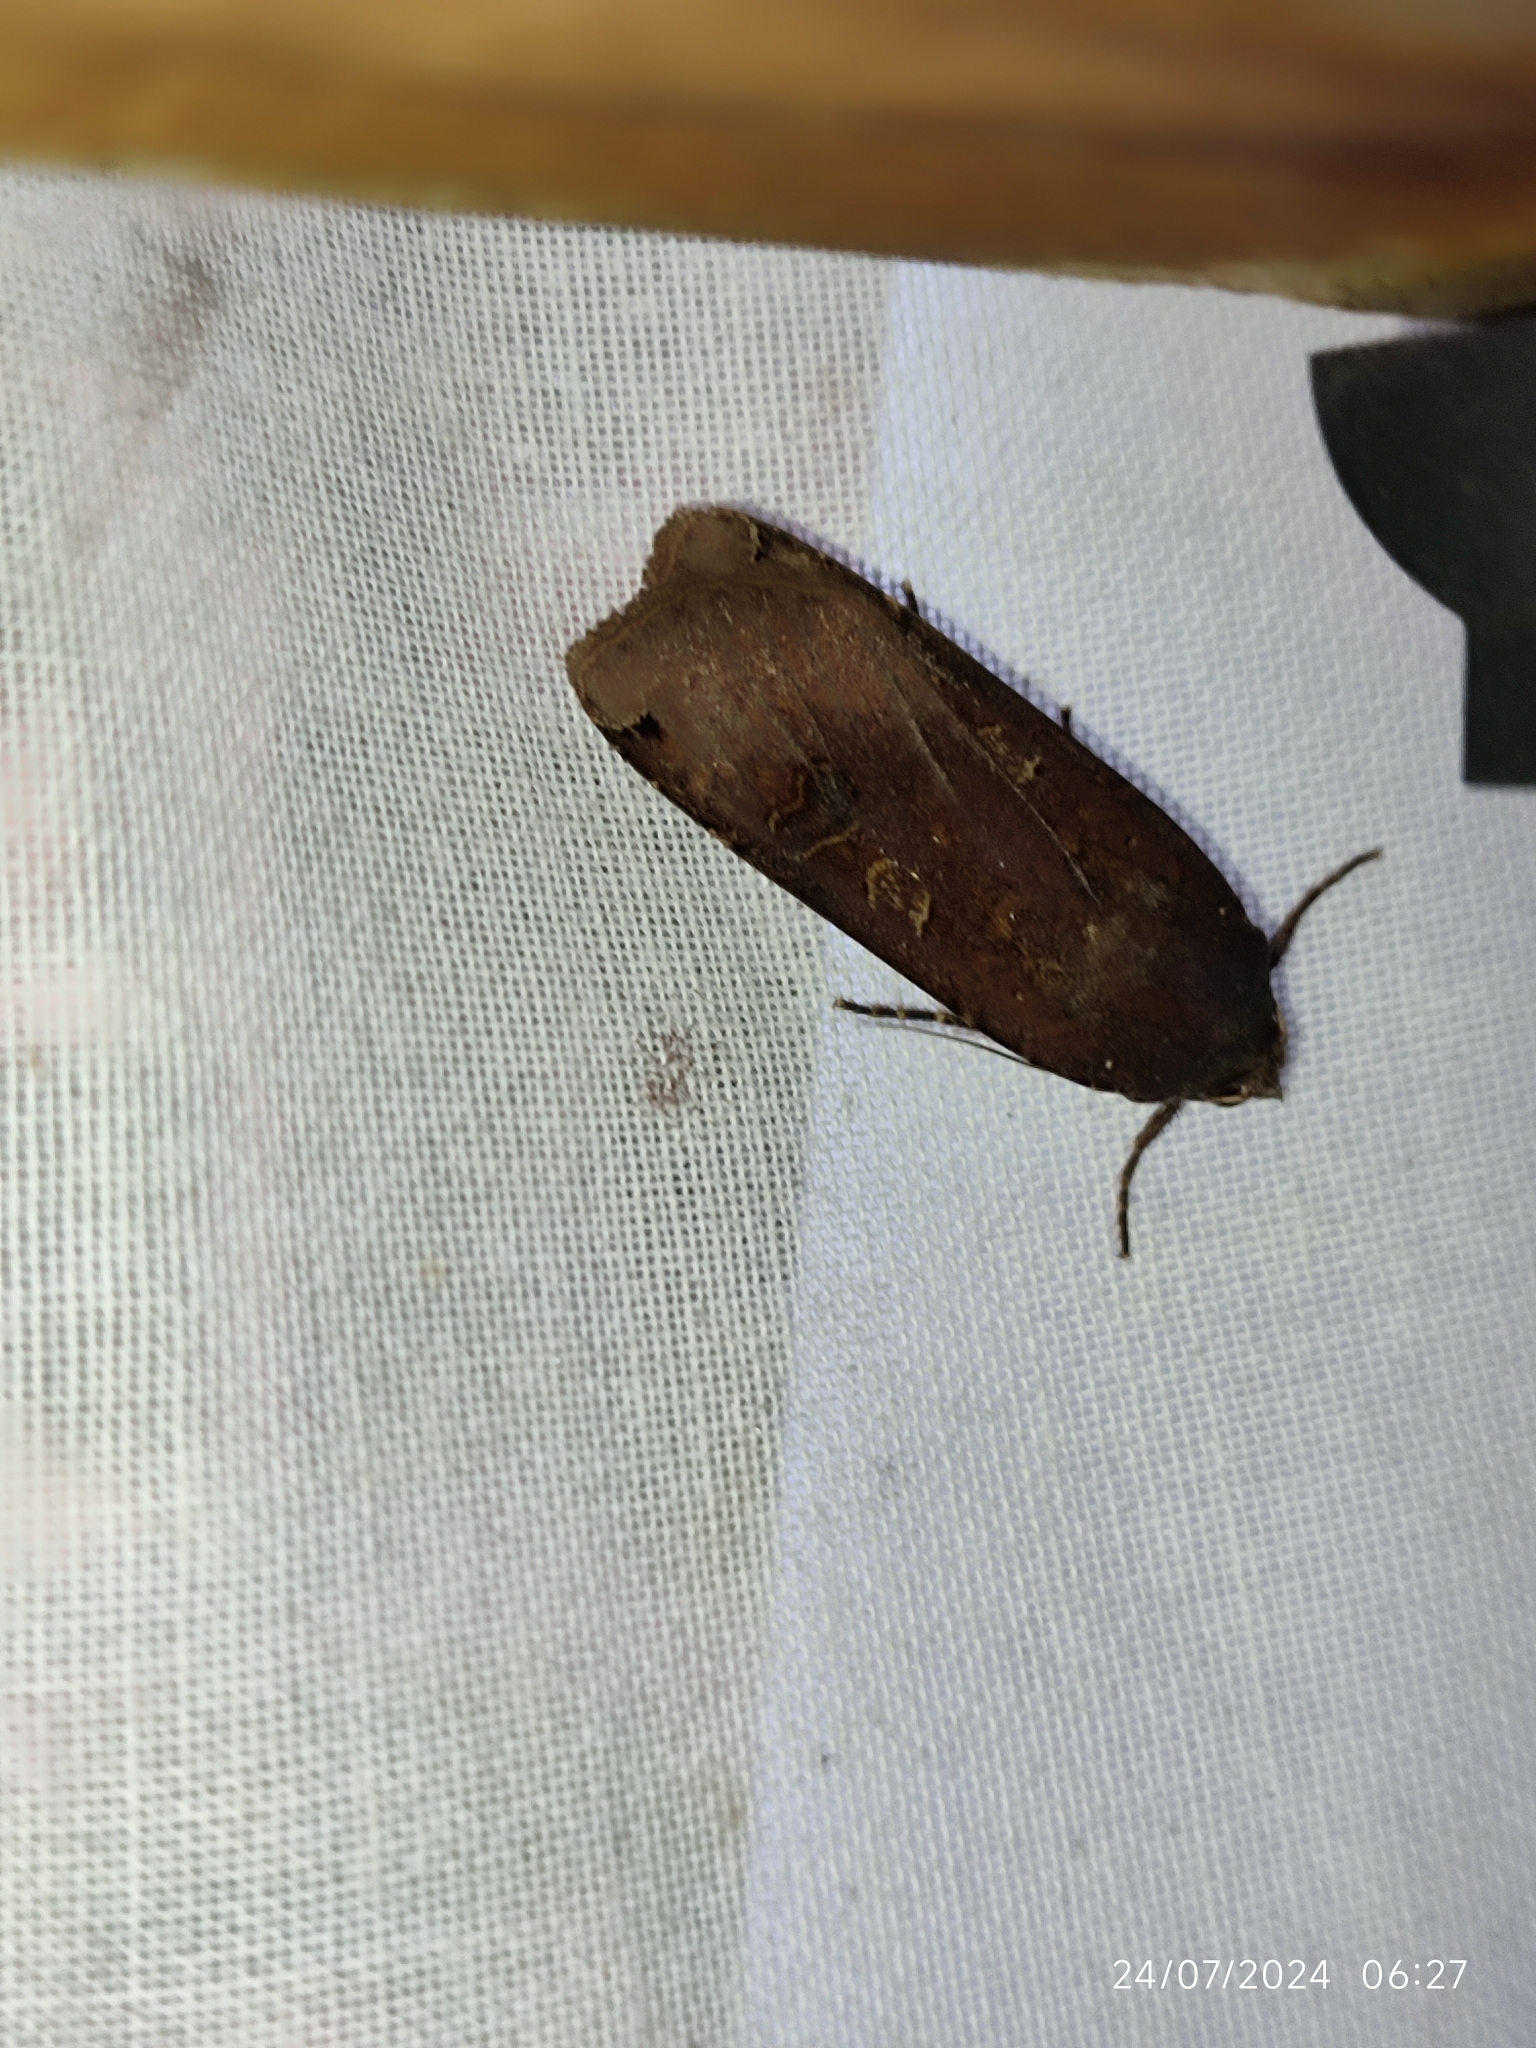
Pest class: cutworms